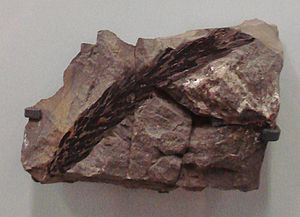
Voltziales
Voltzia heterophylla
Voltzia heterophylla
Voltziales var en klasse af primitive og uddøde nåletræer, der forekom i sen Kultid til tidlig Jura. Træerne var overvejende 2-3 m høje og havde en vis lighed med træer fra Abeskræk-familien.